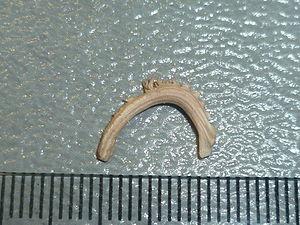
akène périphérique crochu de calendula officinalis
Le Souci ou souci officinal, est une espèce de plantes herbacées pérenne à courte vie souvent cultivée comme annuelle, à fleurs jaunes ou jaune orangé, dont la floraison commence aux premiers jours du printemps et peut durer presque toute l'année. Il est parfois appelé souci des jardins.